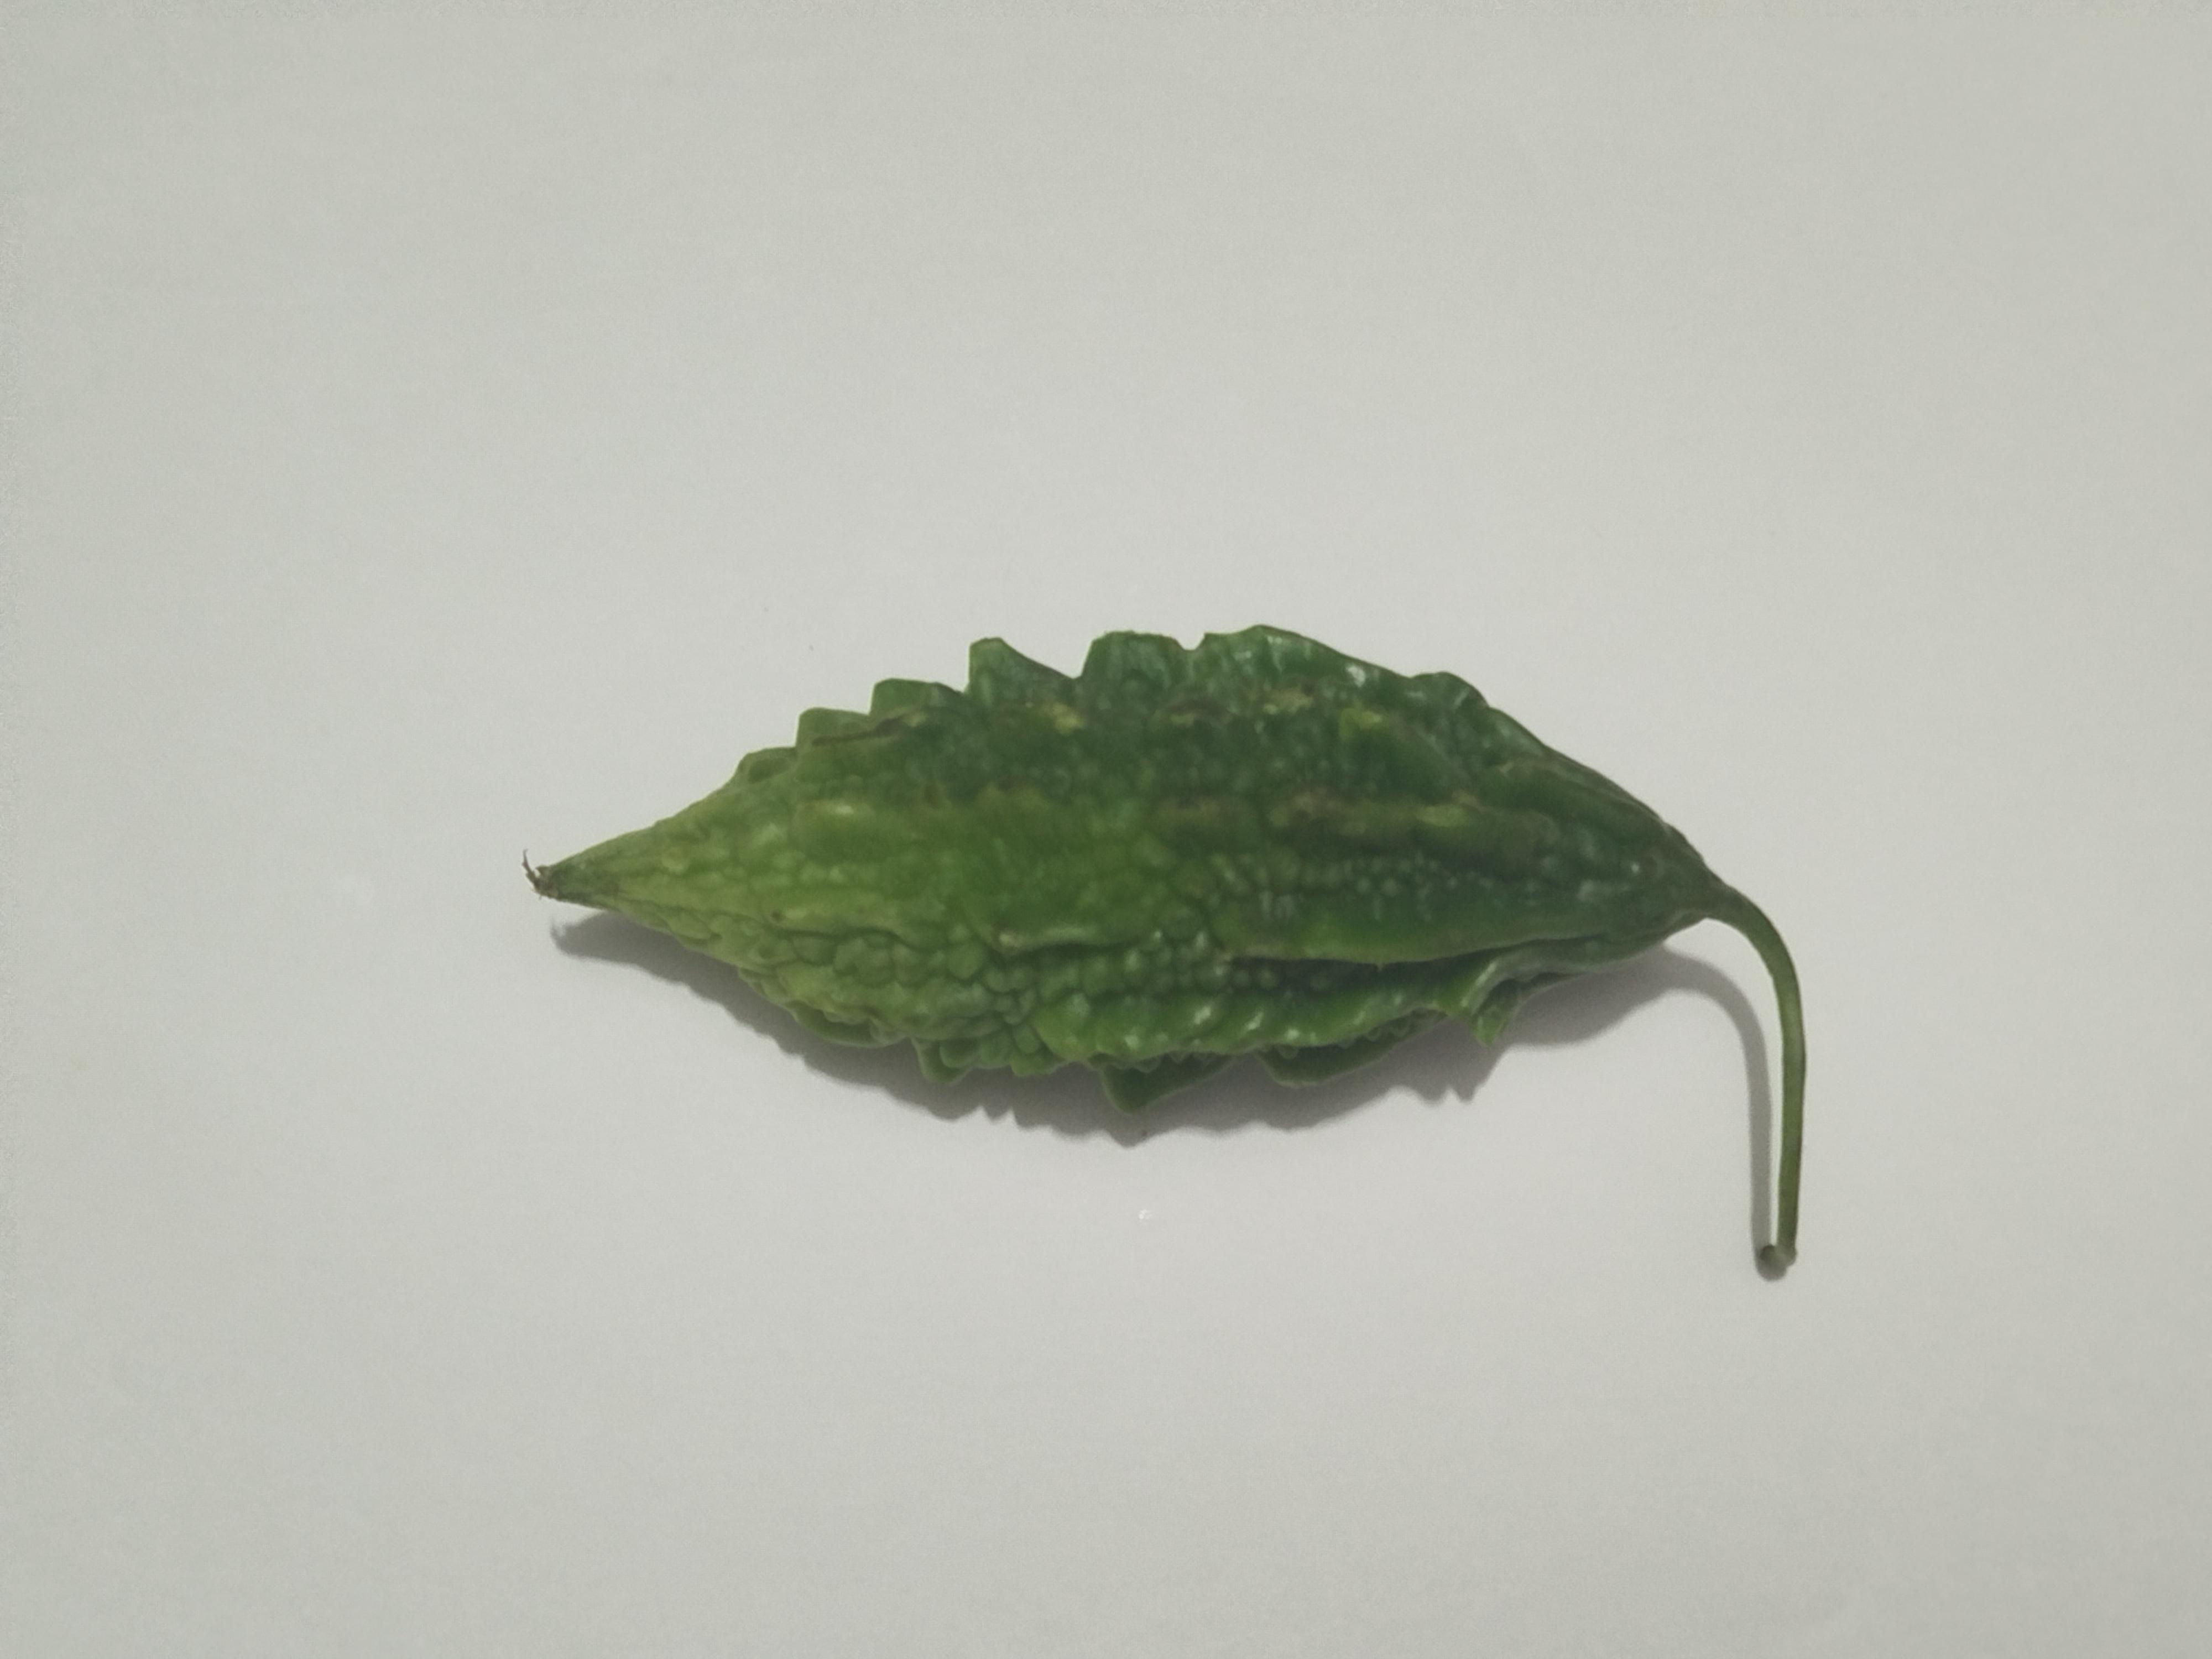
Label: Bitter melon